Ancient Egyptian creation myths

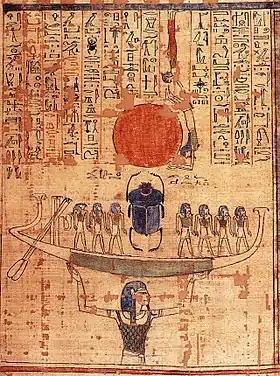
Nun lifts the solar barque with the new-born sun from the waters of creation.

The different myths have some elements in common. They all held that the world had arisen out of the lifeless waters of chaos, called Nu. They also included a pyramid-shaped mound, called the "benben", which was the first thing to emerge from the waters. These elements were likely inspired by the flooding of the Nile River each year; the receding floodwaters left fertile soil in their wake, and the Egyptians may have equated this with the emergence of life from the primeval chaos. The imagery of the pyramidal mound derived from the highest mounds of earth emerging as the river receded.